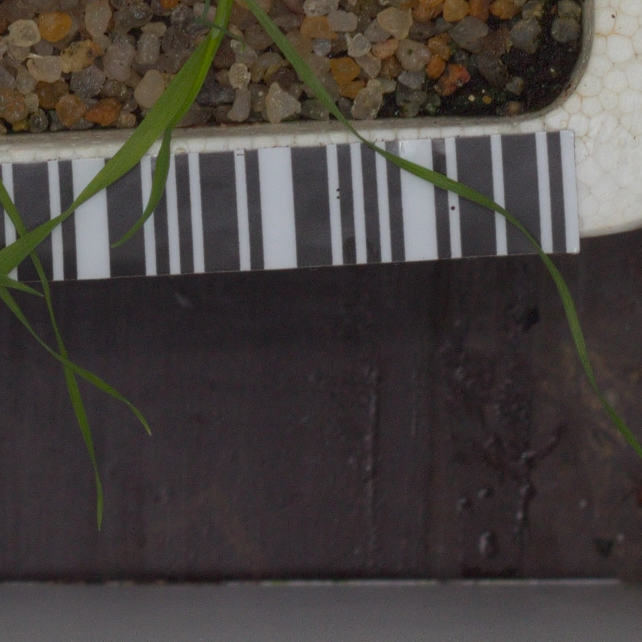
Label: loose_silkybent